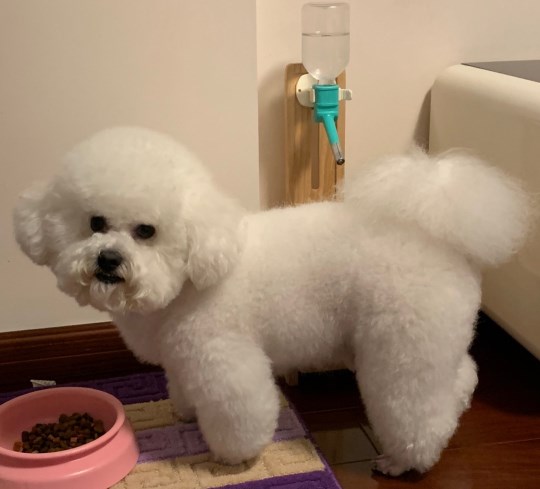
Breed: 3083-n000117-Bichon_Frise